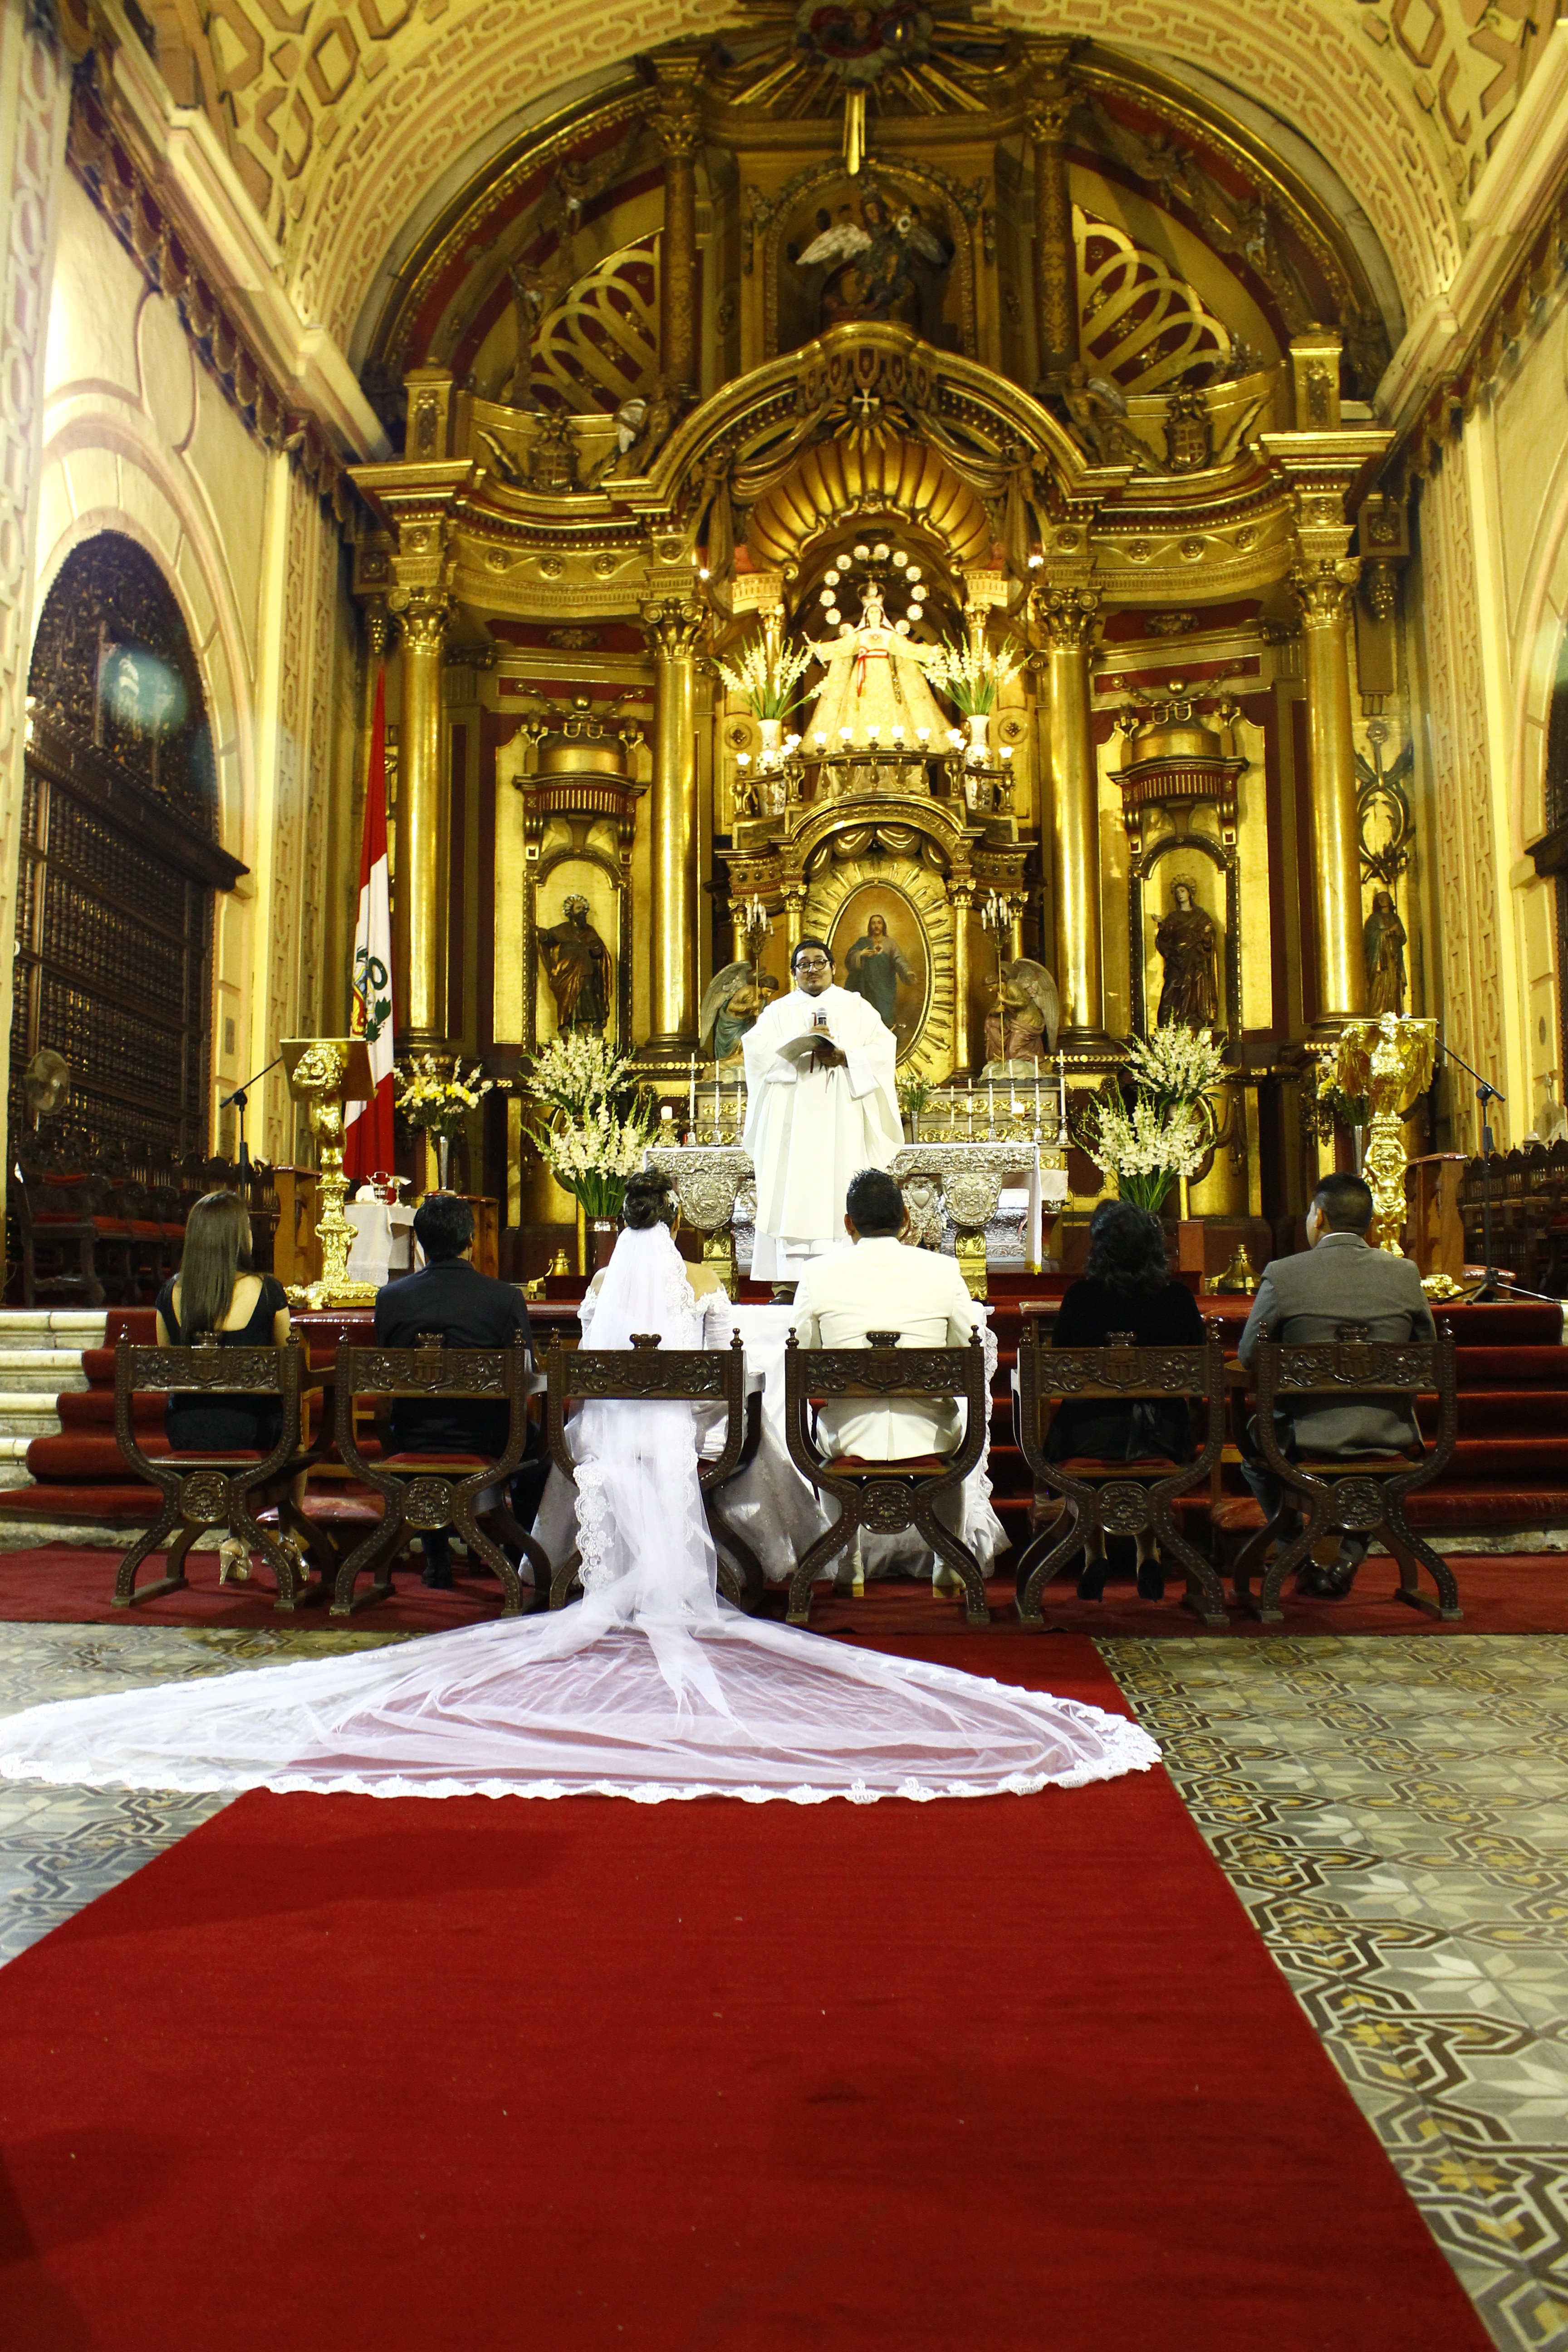
nature, people, plant, flower, heart, red, father, church, chapel, wedding, marriage, place of worship, flowers, aisle, roses, ceremony, altar, event, trim, mass, marry, grooms, red roses, nuptials, nocia